Metric (band)

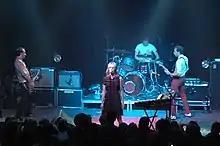
Metric live 2005

At some point in 1998, they changed the band's name to Metric, which was originally the name of a sound that Shaw had programmed into his keyboard while working on a song.